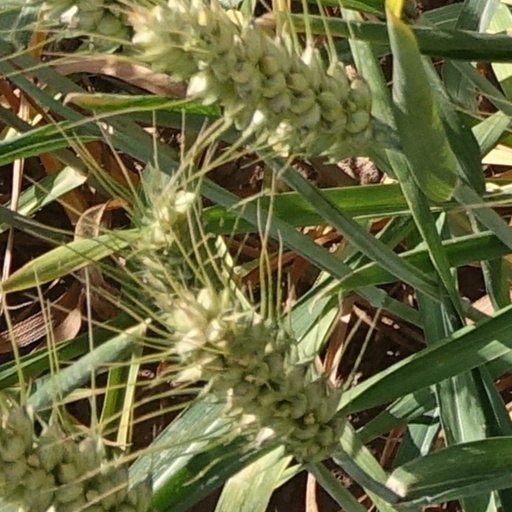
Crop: wheat